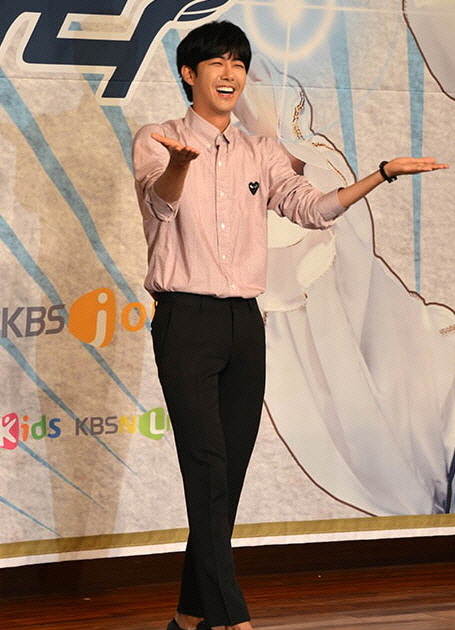
ฮวัง ควัง-ฮี

| name = ฮวัง ควัง-ฮี
| image = KBS N '청춘하라' 방송 기념 기자간담회 (황광희).jpg
| caption = ฉวังใน ค.ศ. 2015.
| birth_name = ฮวัง ควัง-ฮี
| birth_place = พาจู, จังหวัดคย็องกี, ประเทศเกาหลีใต้
| years_active = 2010–ปัจจุบัน
| agent = บอนบู
| module = Infobox musical artist|embed=yes
| label = Star Empire Entertainment|สตาร์เอ็มไพร์
| current_member_of = ZE:A
| module2 = Infobox Korean name
| child = yes|headercolor=transparent
| hangul = 황광희
| mr = Hwang Kwanghŭi
| rr = Hwang Gwang-hee
ฮวัง ควัง-ฮี (ฮันกึล: 황광희; ฮันจา: ; เกิด 25 สิงหาคม ค.ศ. 1988) หรือรู้จักกันในชื่อ ควังฮี (Kwanghee) เป็นนักร้อง นักแสดง และบุคคลในวงการโทรทัศน์ชาวเกาหลีใต้ เขาเดบิวต์ในปี ค.ศ. 2010 ในฐานะสมาชิกวงบอยแบนด์ ชิลเดรนออฟเอมไพร์ เขายังเป็นที่รู้จักจากการปรากฏตัวในรายการวาไรตี้และเป็นสมาชิกในรายการ "อินฟินิตแชลเลนจ์" ตั้งแต่ปี ค.ศ. 2015 จนกระทั่งเขาเข้ากรมในปี ค.ศ. 2017 ภายใต้สังกัด Star Empire Entertainment ควังฮีเดบิวกับวงZE:A เมื่อวันที่ 7 มกราคม 2010 ด้วยซิงเกิล Mazeltov . ควังฮียังเป็นที่นิยมจากรายการวารตี้โชว์หลายรายการ
ควังฮียังได้มีส่วนร่วมในรายการ We Got Married ร่วมกับ Secret (South Korean band)|Secret's ซึ่งควังฮีคู่กับ Han Sunhwa|ซ็อนฮวา. ตอนสุดท้ายกำลังถ่ายทำใน 10 เมษายน 2013
==ผลงาน==
===ภาพยนตร์===
===วาไรตี้โชว์===
===ละคร===
==ผลงานเพลง==
===วิดีโอเพลง===
==รางวัล==
===รางวัลที่ได้และเข้าชิง===
| class="wikitable" style="width:780px"
|-
! ปี !! รางวัล !! หมวดหมู่ !! งานที่เสนอชื่อเข้าชิง !! ผล !! อ้าง
|-
| align="center"|2555
| 12th MBC Entertainment Awards
| Best Newcomer in a Show/Variety
| align="center"|"We Got Married" and"Golden Fishery - Kneedrop Guru"
|
|
|-
| align="center"|2556
| Seoul Broadcasting System|SBS Entertainment Awards
| Best Entertainer Award
| align="center"|"Star King (TV series)|Star King"
|
|
|-
| align="center"|2556
| Seoul Broadcasting System|SBS Entertainment Awards
| รางวัลพิธีกรหน้าใหม่
| align="center"|"อินกาโย"
|
| ซูยอง snsd คว้ารางวัลพิธีกรหน้าใหม่
|
==อ้างอิง==
==แหล่งข้อมูลอื่น==
* Official
* Me2day
* Facebook
หมวดหมู่:นักแสดงเกาหลีใต้
หมวดหมู่:นักร้องชายชาวเกาหลีใต้
หมวดหมู่:ไอดอลชายชาวเกาหลีใต้
หมวดหมู่:บุคคลจากพาจู
หมวดหมู่:นายแบบเกาหลีใต้
หมวดหมู่:นักเต้นเกาหลีใต้
หมวดหมู่:ผู้เข้าแข่งขันรายการรันนิ่งแมน
หมวดหมู่:นักร้องชายชาวเกาหลีใต้ในศตวรรษที่ 21